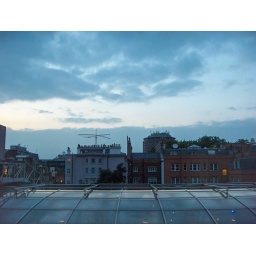
looking out over the pool's glass roof